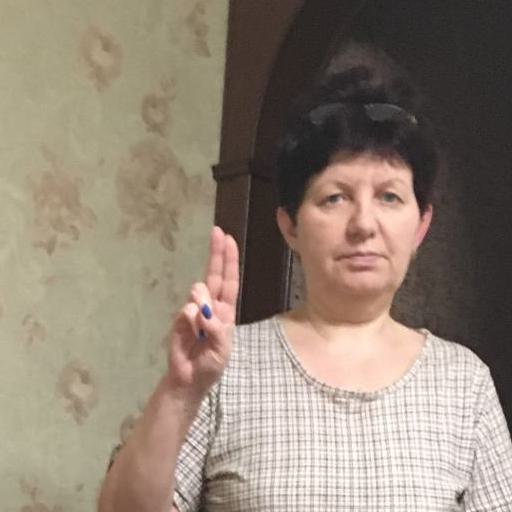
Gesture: two_up